OV3-2

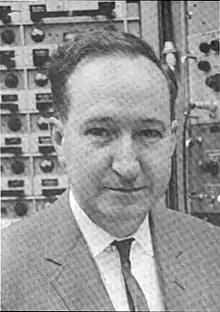
Charles H. Reynolds, Technical Manager of OV3

Prior to the launch of OV3-2, three other OV3 satellites had been placed into orbit, all radiation measuring spacecraft launched in 1966.